Loseley Park

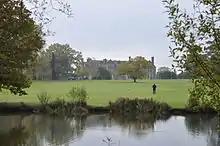
Loseley Park

The present house was built between 1562 and 1568 with stone brought from the ruins of Waverley Abbey. The new house replaced a smaller one which Elizabeth I declared was not 'adequate' for her to visit and requested something larger be built. The great hall is the principal room containing panelling from Henry VIII's Nonsuch Palace, a minstrel's gallery, carvings by Grinling Gibbons, panels from Henry VIII's banqueting tents and a collection of royal and family portraits.